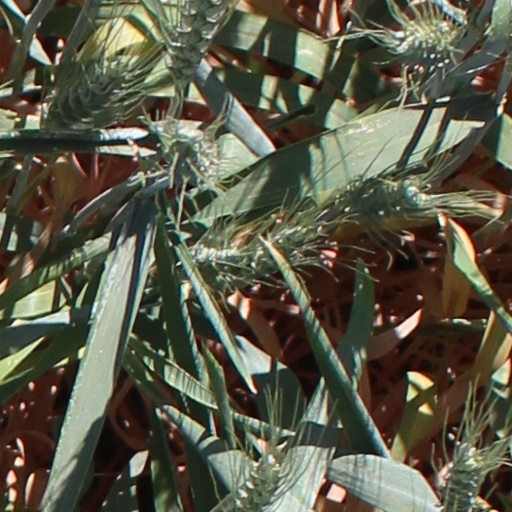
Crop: wheat